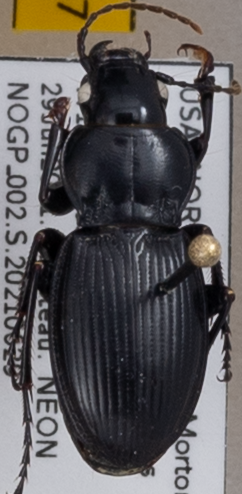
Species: Cyclotrachelus torvus
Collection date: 2021-06-29
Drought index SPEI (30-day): -1.45
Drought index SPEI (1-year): -2.09
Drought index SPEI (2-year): -1.01